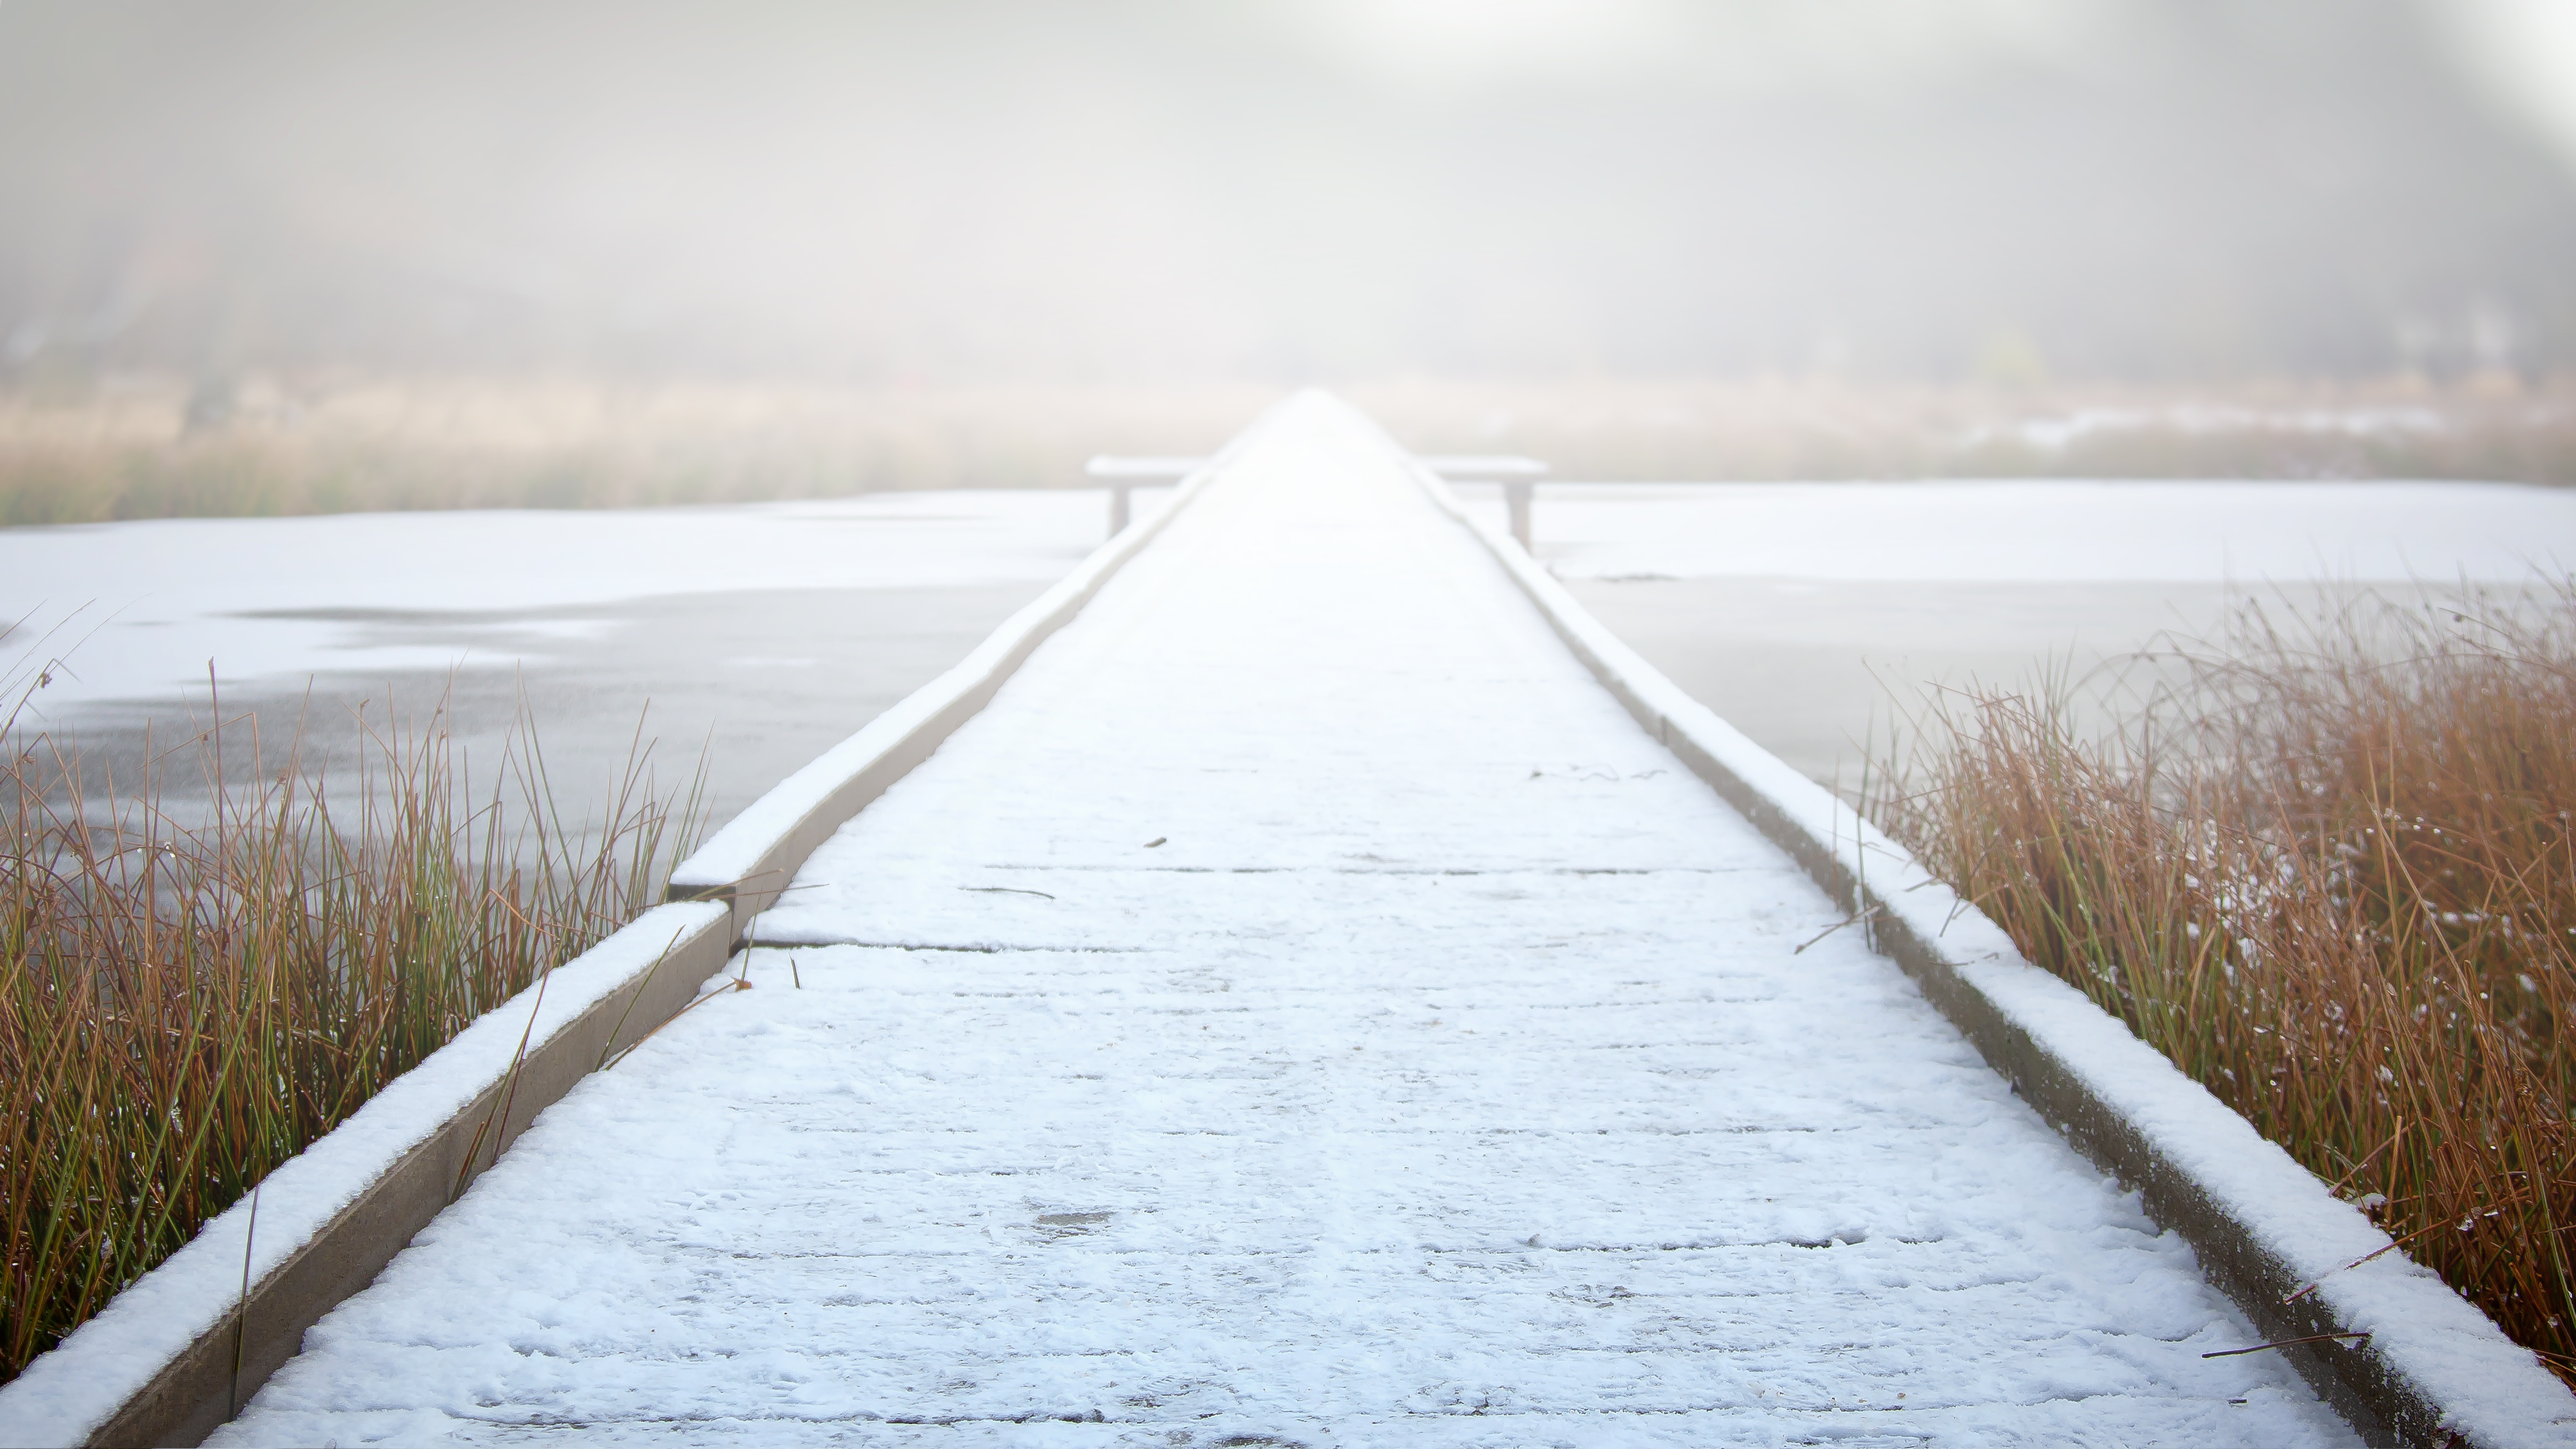
landscape, tree, water, nature, path, horizon, snow, cold, winter, cloud, sky, boardwalk, wood, fog, road, mist, bridge, sunlight, morning, lake, frost, walkway, web, ice, line, haze, calm, snowy, lonely, bank, icy, mood, wintry, freezing, trueb, road surface, long gone, into the light, fixed link